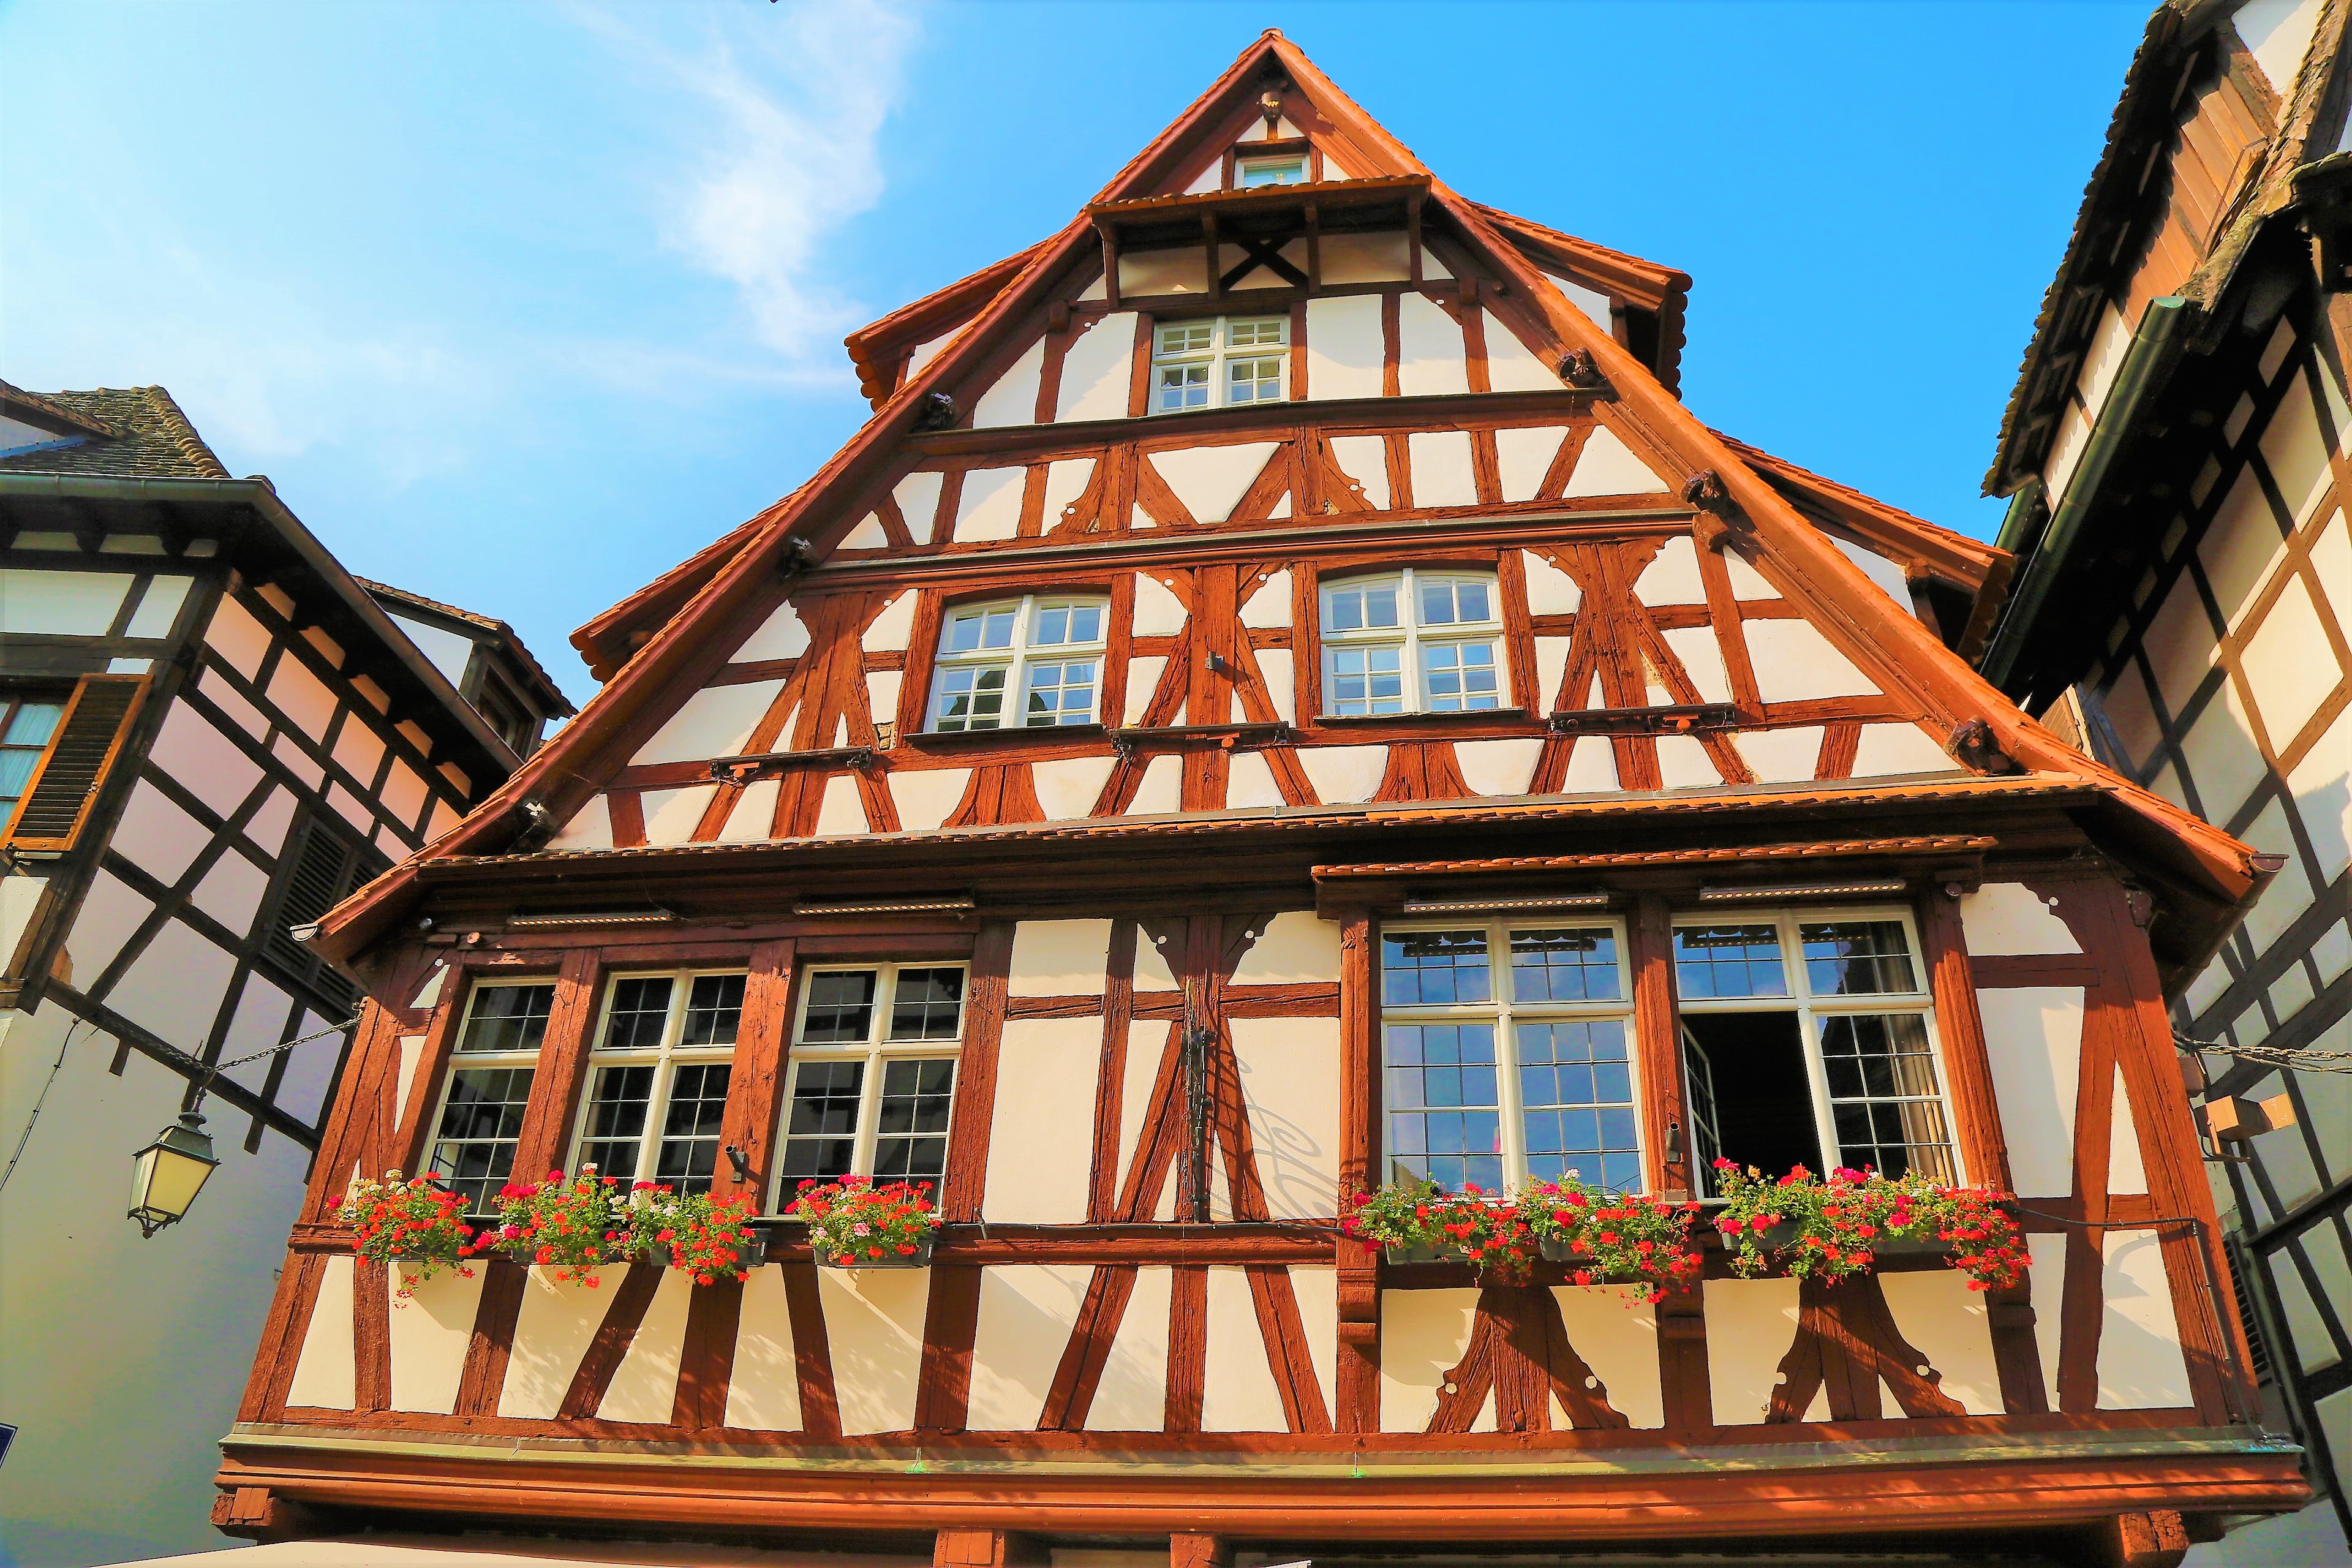
city, buildings, river, canal, tourism, historic, travel, architecture, building, house, property, town, home, facade, sky, window, roof, tree, real estate, wood, historic house, history, tourist attraction, medieval architecture, listed building, estate